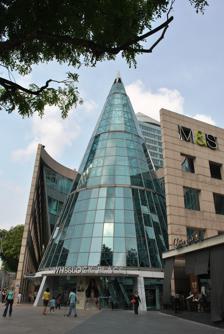
Building: Wheelock Place
Country: Malaysia
Year built: 1993
Shopping mall in Orchard, Singapore Wheelock Place Wheelock Place at Orchard Road with its distinctive conical glass structure viewed from the bottom (Above) and the view from the entrance (Below) Location Orchard, Singapore Coordinates 1°18′16.3″N 103°49′50.3″E / 1.304528°N 103.830639°E / 1.304528; 103.830639 Address 501 Orchard Road Opening date 1993 Developer Wharf Estates Singapore Management Wharf Estates Singapore Owner Wharf Estates Singapore Architect Kisho Kurokawa No. of stores and services 26 No. of anchor tenants 6 No. of floors 23 Website wheelockplace .com View from the bottom of the conical glass structure Wheelock Place ( Chinese : 会德丰广场 ), ( Tamil வீல்லாக் ப்லேஸ் ) is a 21-floor office tower and shopping mall on Singapore 's Orchard Road . Background The building was designed by Kisho Kurokawa and completed in 1994 as Lane Crawford Place ( Chinese : 达卡佛坊 ). It is now owned by Wharf Estates Singapore , formerly "Wheelock Properties (Singapore)", a division of Hong Kong 's Wheelock and Co. The mall has an underpass to Shaw House and ION Orchard . It was the site of Borders ' flagship Singapore store until its closure in 2011. Following which, Marks & Spencer became Wheelock Place's main tenant. A new book shop, Zall Bookstore, opened in 2021. The mall houses multiple homegrown retail, food, and lifestyle brands. Among these are Browhaus , Cedele, and Privè. See also List of shopping malls in Singapore References